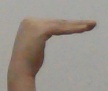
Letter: haa